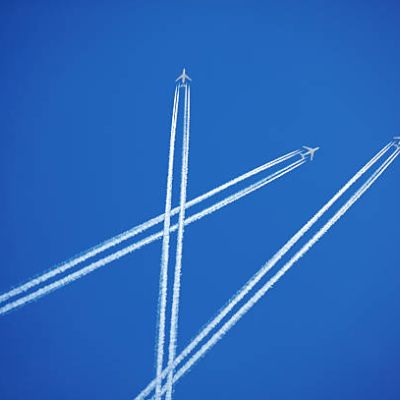
Cloud type: Contrail (Ct)